History of erotic depictions

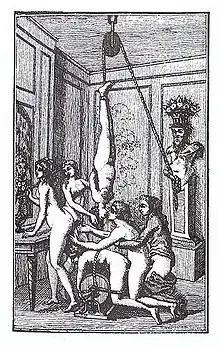
Illustration from "Juliette" by the Marquis de Sade

Depictions of sexual intercourse were not part of the general repertory of ancient Egyptian formal art, but rudimentary sketches of sexual intercourse have been found on pottery fragments and in graffiti. The Turin Erotic Papyrus (Papyrus 55001) is a by Egyptian papyrus scroll discovered at Deir el-Medina, the last two-thirds of which consist of a series of twelve vignettes showing men and women in various sexual positions. The men in the illustrations are "scruffy, balding, short, and paunchy" with exaggeratedly large genitalia and do not conform to Egyptian standards of physical attractiveness, but the women are nubile and they are shown with objects from traditional erotic iconography, such as convolvulus leaves and, in some scenes, they are even holding items traditionally associated with Hathor, the goddess of love, such as lotus flowers, monkeys, and sistra. The scroll was probably painted in the Ramesside period (1292–1075 BC) and its high artistic quality indicates that was produced for a wealthy audience. No other similar scrolls have yet been discovered.